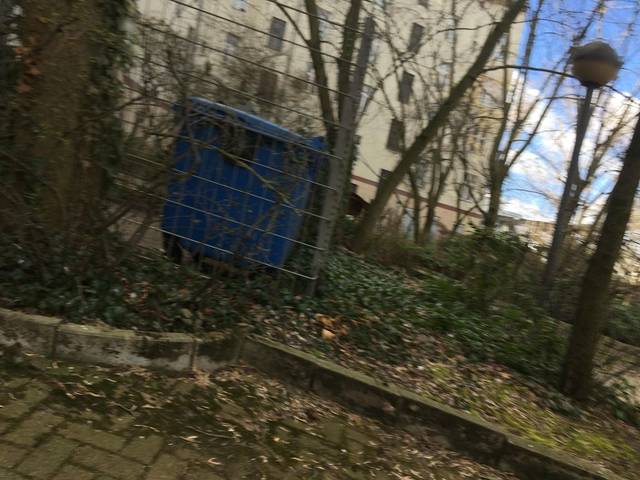
Region: Germany
Coordinates: 52.548, 13.395